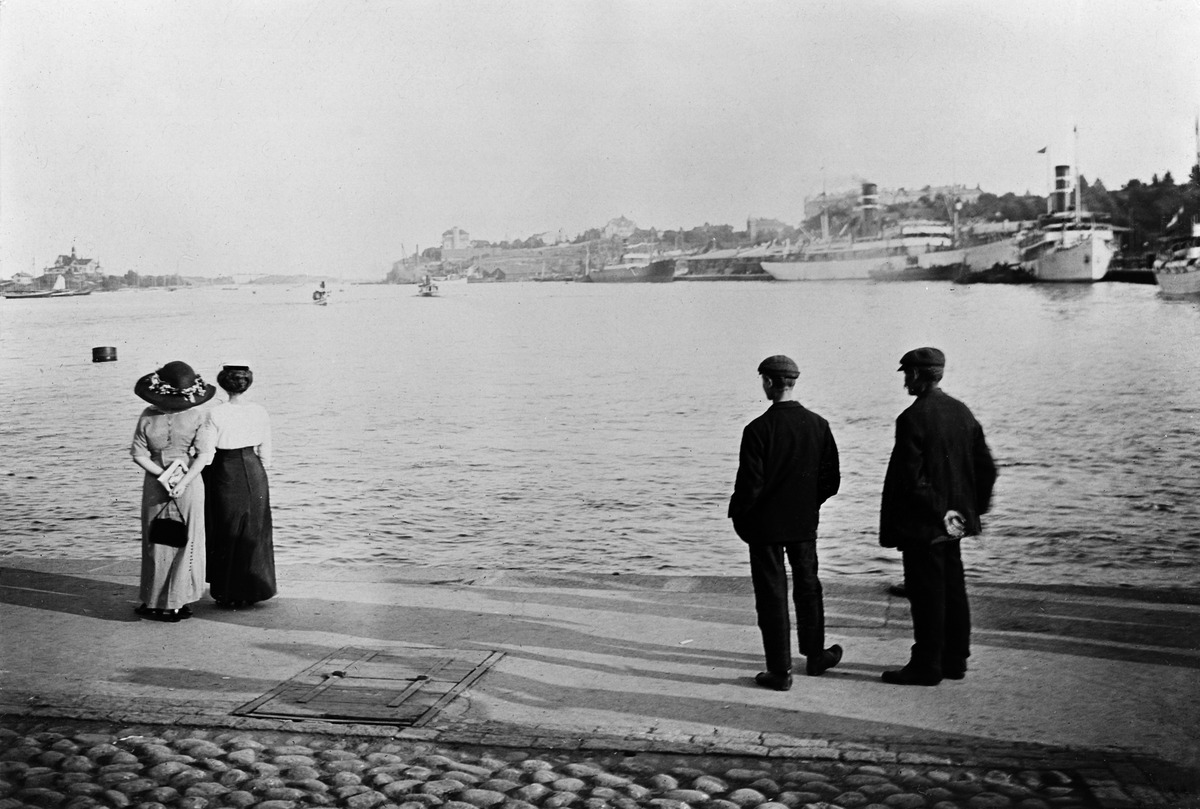
Kauppatorin rantaa
sisällön kuvaus: Kauppatorin rantaa. Linnanlaituri. mustavalkoinen
Kuvaaja: Pälsi, Sakari, valokuvaaja
Ajankohta: kuvausaika 1910
Paikka: Suomi, Uusimaa, Helsinki, Kaartinkaupunki Helsinki, Linnanlaituri, Kauppatori
Aiheet: rannat, satamat, laiturit, makasiinit, alukset purjealukset höyryalukset, meri, torit